Outline of the Wars of Scottish Independence

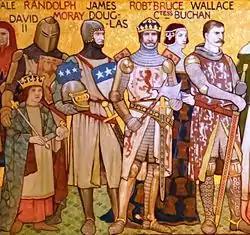
Notable figures in the first Scottish War of Independence

The following people all served as the Guardian of Scotland, either solely or jointly during the interregnum of 12961306: